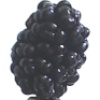
Label: Mulberry 1